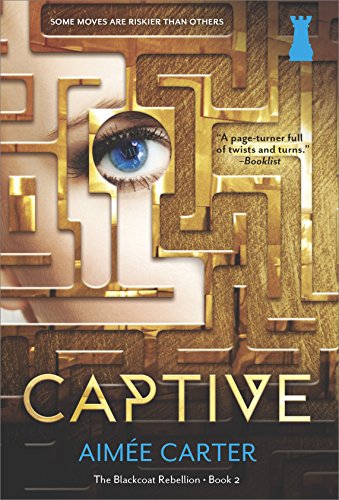
Captive (The Blackcoat Rebellion Book 2)
Category: Buy a Kindle
Excerpt. Somewhere nearby, Benjy was waiting for me.I could feel his stare as I made my rounds through the grand ballroom of Somerset Manor, greeting each new face with a smile that was becoming harder and harder to hold. They buzzed around me, vying for a few moments of my time, but we all knew they were only here because of my name and face. I was Lila Hart, the niece of the Prime Minister of the United States and one of the few VIIs in the entire country—which, in a roomful of VIs, made me more powerful than them all.But I didn't want power or fame. If I had my way, I would be tucked away in my suite with Benjy, stealing as many moments alone together as we could. Instead, I was stuck celebrating my birthday with a roomful of my so-called closest friends, led around by a fiancé I didn't even particularly like, let alone love.Except it wasn't my birthday. These weren't my friends. And Knox Creed was most definitely not my fiancé.My name wasn't Lila Hart. It was Kitty Doe, and on my real seventeenth birthday in September, I'd been kidnapped by the Prime Minister and surgically transformed into his spoiled, rebellious, and supposedly dead, niece against my will. He'd given me a choice: pretend to be Lila or wind up with a bullet in my brain. I wasn't an idiot, and even though it had meant giving up everything I'd known and everyone I'd loved, I'd chosen to live—and to fight. Three months later, after discovering a lifetime's worth of political conspiracies and secrets that should have stayed buried, here I was, with Knox clutching my arm as he led me through a crowd of people who would kill me if they figured out who I really was.I glared up at him and tried to subtly twist my arm from his grip, but he hung on. I didn't care that he was handsome and tall, with dark hair and even darker eyes, and that most girls would have killed to be in my shoes. They didn't have to deal with his endless stream of instructions on how to impersonate a girl I hated, nor did they have to pretend to love him in front of the entire country when we spent most days in a constant tug of war.Besides, I was extremely happy with the boyfriend I already had, thank you very much—a boyfriend who, with his infinite patience, had been waiting over an hour for me to slip away from these people. If I didn't find a way soon, the night wasn't going to end pleasantly for any of us."We had a deal," I whispered, leaning into Knox so only he could hear me. "I play nice for a couple hours and leave at nine. It's now almost eleven.""Sometimes plans change," he said, his fingers tightening around my elbow. Even though he was speaking to me, his eyes scanned the ballroom. "Relax and try to enjoy yourself."The only times I'd enjoyed myself in the past few months had been those stolen moments with Benjy. "Lila would have never stayed this long. Every minute I hang around, the more suspicious it looks.""I know," he said quietly, bending down to brush his lips against my ear. The heat of his breath reminded me just how cold it was in the ballroom, and I shivered in my flimsy silk dress. "But sometimes even Lila had to do things she didn't like. Incoming."I turned around in time to see a portly man amble up to us. Minister Bradley, one of the twelve Ministers of the Union who worked under the Prime Minister. I didn't know many of them on sight, but Minister Bradley's handlebar mustache was burned into my brain, along with the way my skin crawled whenever he was nearby."Lila, my dear, you look ravishing." He leaned in to bump his dry lips against my cheek, and it took every ounce of willpower I possessed to keep myself from shuddering. "After all you've been through, I expected something less…" He made a vague gesture, his eyes locking on my chest.I didn't bother to smile this time. "Minister Bradley. I'm surprised to see you here. I thought your wife was sick."He chuckled, and his gaze never wavered. "Yes, yes, well, I would never miss a chance to see your beautiful face.""In that case, you might want to look up here instead," I said, and Minister Bradley turned scarlet."I'm sorry, Minister," said Knox quickly, and he hooked his elbow with mine. "Lila's had a bit too much to drink tonight. If you wouldn't mind, darling, I need a quick word with you."He led me away, and I clutched my glass of champagne.We both knew I hadn't taken a single sip. I couldn't afford to drink, not when I needed every wit I had to survive the night.Weaving through the Ministers and their families, along with several of the most prominent VIs in Washington D.C., Knox led me to a table laden with food and cloth napkins folded into the shape of peacocks. The people lingering nearby began to move in, but Knox shot them a look of pure poison, and they scattered."You know how important tonight is," he said quietly, once we were alone. He handed me a small plate from the end of the table. "Do you really think insulting Minister Bradley to his face is going to make this any easier on you?""He was staring down my dress," I said. "Why do you expect me to smile and let him when Lila would've—""Right now I don't care what Lila would have done," he said. "I expect you not to cause a scene with one of the most powerful Ministers of the Union and make us another enemy we don't need.""Everyone in this place is an enemy." I turned away and began to pile my plate with bite-size desserts."I'm not."I hesitated, my hand hovering over a piece of pink cake. I was here because I trusted Knox more than I trusted most people, but some days I wasn't so sure he cared about me more than he cared about why he needed me in the first place. "If you don't want me to think you're an enemy, then stop treating me like a prisoner."Knox sighed. "I wouldn't have to if you quit acting like you don't know how to behave in public. It's been months. You should know the rules by now.""How can I when you keep changing them on me?" At the next table over, I spotted little bites of steak wrapped in a fluffy puff pastry, and my mouth watered. I hadn't eaten red meat since October. By now I was almost used to it, but there were days I would have given my right arm for a cheeseburger. Today was one of them.If it was wrapped in a puff pastry, no one would notice, I decided. Edging toward that table, I tuned out whatever lecture Knox was whispering in my ear and casually picked up a piece. One bite. That was all I wanted.It was half an inch from my lips when Knox's fingers closed around my wrist. "Lila, darling, that has red meat in it.""Are you sure?" I said innocently, trying to tug my hand away, but his grip was too strong."Very."I dropped the pastry onto his plate, and the last of my patience went with it. "If you'll excuse me, I need to pee." And find Benjy before he gives up on me. "You need to freshen up," corrected Knox in a low voice."Minister Bradley is staring at me like I'm some prize pig," I said. "I need to pee." Without warning, Knox wheeled me around toward an antechamber nearby, his fingertips digging into my arm, and he didn't say a word until we'd passed through the doorway. "Do you realize who's here?"I glanced over his shoulder. Now that we had left, suddenly the buffet had become the most popular corner of the room, as Ministers, their families, and the clingiest social climbers in the District of Columbia milled around, waiting for us to emerge. They all had VIs tattooed on the backs of their necks—the highest rank we could earn after taking an aptitude test on our seventeenth birthday. The same one that decided the rest of our lives, including our jobs, where we lived, how many children we could have, and how long our lives would be. Their VIs meant endless privilege and put them at the top of the food chain. The III hidden under my VII had earned me a one-way ticket to cleaning sewers for the next four decades, if I'd managed to live that long with the few cruddy resources I would've been granted by our gracious government. "Yeah. Every bottom-feeder in Washington.""Enough." Knox glared at me, and his carefully crafted facade finally dropped. He shut the door. "You can either play nice, or you can explain to Daxton why the entire country suddenly knows who you really are. Because those people out there aren't idiots, despite what you seem to think, and if you keep talking like this where they can all hear you, they will figure it out. Your choice.""The only thing that's going to make them figure it out is if I act like I'm perfectly happy out there, pretending like I care about any of this," I said, my fake nails digging into my palms. "Lila wouldn't have stuck around this long."Knox grimaced. Glancing at the door, he took a step closer, lowering his voice. "I know, Kitty. I'm sorry about that, I am. But if we slip away now, someone will come looking for us, and that's the last thing we need tonight, all right?""Then you should've told me that to begin with instead of playing this ridiculous game," I said. "I'm not completely unreasonable, you know. If you'd tell me these things—""I tell you as much as I can.""You treat me like an object, Knox. Right now, in that room—I'm your prop." I shook my head, torn between seething and breaking down. All I wanted was to go upstairs and be alone with Benjy. With the only person left in the world who still cared about the person underneath Lila's face."You're not my prop," said Knox, his tone softening. "I'm trying to protect us both. What we're doing, dangerous as it is—it's the right thing to do. You know it is. Don't mess it up just because you're having a bad night."A painful knot formed in my throat, and I swallowed hard. It was an argument we'd been having for the past month, ever since I had agreed to continue to impersonate Lila. Originally it hadn't been my choice; after Prime Minister Daxton Hart had bought me at a gentlemen's club, he'd knocked me out, and I'd woken up two weeks later to discover he'd had my body surgically altered—Masked, he'd called it—to be an exact copy of his niece, Lila Hart, whom he'd secretly had assassinated for leading a rebellion against him. I was supposed to take her place and stop it.Instead, thanks to Knox, Lila was still alive and hidden underground. And as for me—turned out I wasn't okay with standing by and letting the government slaughter the people I love.That was the only reason I'd agreed to stay when Knox had asked me three weeks ago. It had been after an exhausting night and day, when Augusta Hart, Daxton's mother and the real iron fist around the country, had tried to not only kill me and Lila, but Benjy, too. Instead, I'd put six bullets in her. Now, with Lila seriously injured, it was up to me to pretend to be her until someone took the Prime Minister out of the picture.That was easier said than done. I'd tried once before and failed—and as a result, Daxton had been in a coma long enough to miss the worst of the fight. When he'd woken up, he'd pretended not to know I wasn't Lila, but we both knew who I really was. I was nobody to these people. I had been raised as far away from the life of a VII as you could get, in a group home full of Extras born to parents who were only allowed one child. It hadn't been the most luxurious upbringing ever, but at least I could have had a cheeseburger without having to beg. And at least I'd known exactly who I was. The more time I spent as Lila, the less certain I became that I knew myself anymore at all."Think you can handle another hour?" said Knox, crossing his arms over his broad chest."One more hour," I muttered, trying to shove aside my frustration. Knox was right; I'd known exactly what I'd agreed to, and playing nice with the Ministers was part of it. "But Benjy gets to stay with me tonight after the meeting."He raised an eyebrow. "You know the risks.""I'll pretend I'm staying in your suite. You can tell everyone we had the best sex of your life—""It would probably be the worst."I kicked his shin with my heel. "You're a jerk tonight."He swore and rubbed his leg. "And you're going to get you and your boyfriend killed if you don't—"The doorknob rattled, and without warning, Knox pinned me to the wall. His fingers tangled in my straw-colored hair, and his lips found mine as he kissed me with burning hunger I couldn't escape. I didn't fight him. Better to be forced to kiss him every once in a while than to have someone catch us talking about my real identity—or worse, the rebellion against the government that we were leading together.The door opened, and I broke away from Knox, trying my best to look embarrassed. "If you don't mind, we're sort of busy—"I stopped, and all the air left my lungs. Even after two months of coming face-to-face with him on nearly a daily basis, Prime Minister Daxton Hart never failed to make my heart skip a beat. And not in a good way.He loomed in the doorway, his bushy eyebrows raised in surprise. They were slowly going salt-and-pepper, matching his dark hair that was graying at the temples. "I apologize. I didn't mean to interrupt," he said in a smooth voice. "Lila, darling, your guests are anxiously awaiting your return."I held his stare. His dark eyes met mine, and for several seconds, neither of us blinked. Knox had no idea that the Prime Minister knew who I was. Daxton had kept his own secret masterfully, only tipping his hand at Augusta's funeral in order to scare me into compliance. It hadn't worked. This was our own private game of chicken, and I wasn't going to be the first to blink."We'll be along in a minute, sir," said Knox. For a moment, I almost felt bad for him. He was the only one in the room who didn't know what was really going on. I should've told him Daxton remembered everything—that should've been my first conversation after the funeral. But no matter how much I trusted him more than the others, I didn't trust him completely, and I'd hesitated, focusing on rallying the people for the Blackcoats instead. Eventually time had passed, and I knew the fallout would be bad—the kind we would never recover from. So instead I'd selfishly held on to the truth as a trump card, to play when I needed it most. Or to never play at all.Knox did know one thing, though: the secret that I had given up at the funeral, when I had brushed my fingertips against the VII on the back of Daxton's neck and felt the V underneath. I wasn't the only Hart who had been Masked. The only difference between us was that I still had my handler breathing down my neck. Now that Augusta was dead, the man pretending to be Prime Minister Daxton Hart had no one to stop him from doing whatever he wanted—including killing anyone who dared to step in his way. When everyone I cared about happened to be doing exactly that, it made things personal."One minute." Daxton raised a finger in emphasis. "I would hate for you to miss your birthday surprise, Lila."I shuddered to think what he might have cooked up for me, but I forced a smile. "One minute."As soon as he shut the door, I leaned in to Knox's ear and whispered, "How are we getting away for the meeting? He's not going to let me out of his sight.""Leave that to me," whispered Knox, and he winked. Backing away, he ran his fingers through his hair and smoothed his black shirt and trousers. I tugged on my short purple dress. Three months ago, I would have never believed I'd be allowed to touch silk, let alone wear silk dress after silk dress custom made for me. As nice as the wardrobe was—and the shoes, and the food, and the luxuries I could have never dreamed of as a III—it wasn't worth risking my life pretending to be Lila, and it definitely wasn't worth risking Benjy's by dragging him along. From School Library Journal Gr 10 Up—Kitty, whose low-caste status prevented her from bettering herself socially or financially, was given a way out of her life of prostitution when she agreed to be surgically transformed into the deceased niece of evil Prime Minister Daxston Hart. But with exciting new opportunities came grave dangers. In this next installment, Kitty is further entrenched in the lies that dictate her new life and she winds up accused of treason. The scenes at Elsewhere, an inescapable prison, are intense and unflinching. The plot twists and turns, with red herrings and a dynamic pace that will keep readers guessing. With even more political manuvering, suspense, and romance, fans of the first book will not be disappointed. Review "The plot twists and turns, with red herrings and a dynamic pace that will keep readers guessing. With even more political maneuvering, suspense, and romance, fans of the first book will not be disappointed." -School Library Journal"Readers will race through this and count the days until the final book is released." -Booklist"Carter's writing is smart; readers will feel as if they're really in Elsewhere experiencing Kitty's anguish, but these descriptions never take away from the rapid-fire plot. If you loved The Hunger Games and want your next dystopian YA fix, try this series now." -RT Book Review About the Author Aimée Carter was born and raised in Michigan, where she currently resides. She started writing at age eleven and later attended the University of Michigan, graduating with a degree in screen arts and cultures. Aimée is the author of The Goddess Test series of fantasy novels and the dystopian trilogy The Blackcoat Rebellion. Catch updates on her website, www.aimeecarter.com, and through Facebook, or Tweet her: @Aimee_Carter.
Features: The truth can set her free For the past two months, Kitty Doe's life has been a lie. Forced to impersonate Lila Hart, the Prime Minister's niece, in a hostile meritocracy on the verge of revolution, Kitty sees her frustration grow as her trust in her fake fiancé cracks, her real boyfriend is forbidden and the Blackcoat rebels she is secretly supporting keep her in the dark more than ever. But in the midst of discovering that her role in the Hart family may not be as coincidental as she thought, she's accused of treason and is forced to face her greatest fear: Elsewhere. A prison where no one can escape. As one shocking revelation leads to the next, Kitty learns the hard way that she can trust no one, not even the people she thought were on her side. With her back against the wall, Kitty wants to believe she'll do whatever it takes to support the rebellion she believes in—but is she prepared to pay the ultimate price?